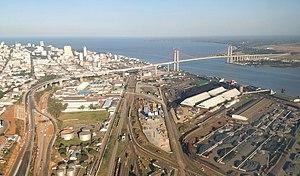
Le pont Maputo-Catembe est un pont suspendu situé au sud de Maputo, la capitale du Mozambique. Comme son nom l'indique, ce pont vise à relier Maputo à Catembe, en traversant l'estuaire de l'Espirito Santo. Son coût estimé est de 750 millions de dollars. Le financement et la construction sont assurés par la Chine. Sa construction a démarré en 2014, son inauguration a eu lieu le 10 novembre 2018. Le pont fait partie d'un plus grand projet d'infrastructure routière qui vise à relier Maputo à l'Afrique du Sud via Ponta do Ouro.